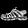
Label: Sandal